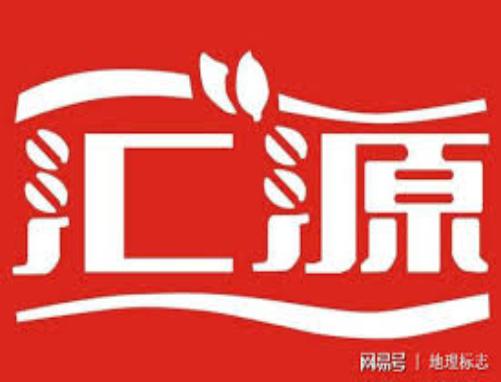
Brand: Huiyuan
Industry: Food